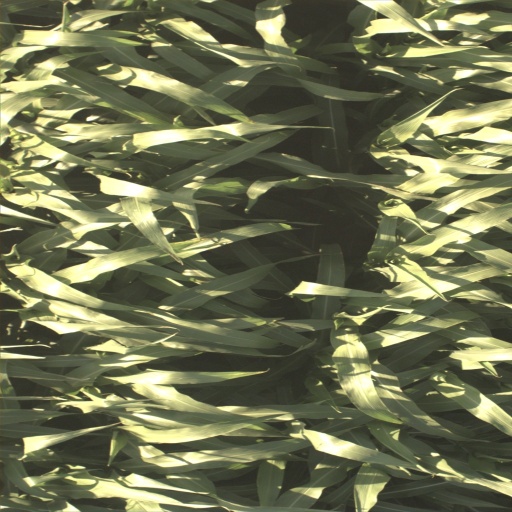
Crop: sorghum